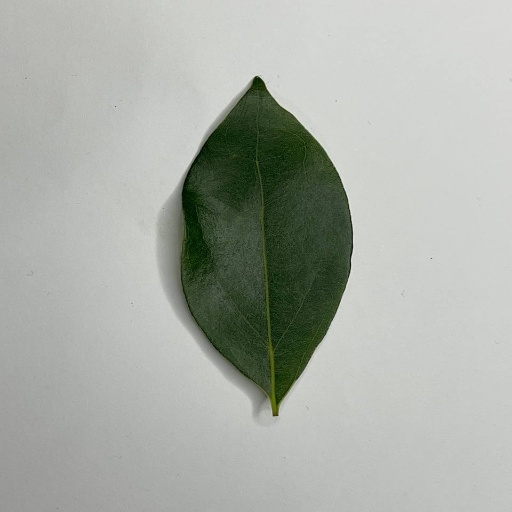
Species: Camphor
Leaf condition: Healthy Leaf